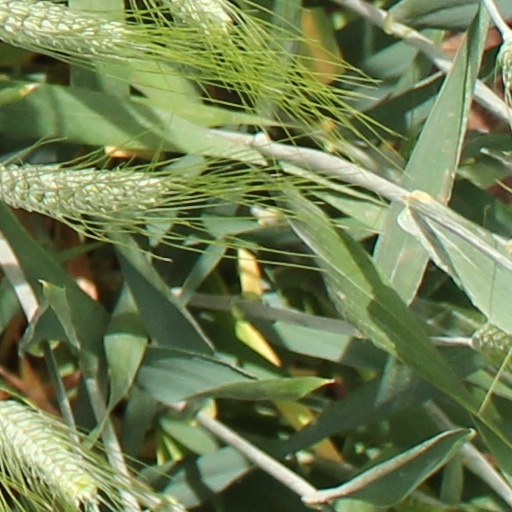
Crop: wheat